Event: Nepal Earthquake
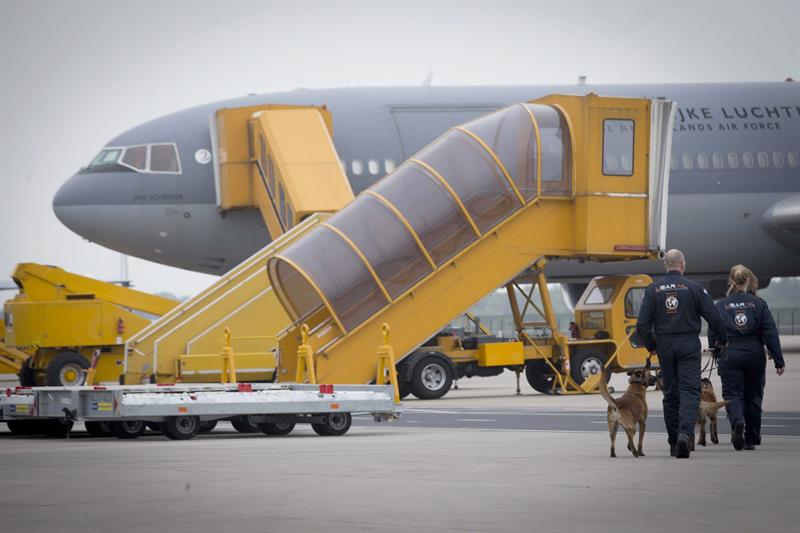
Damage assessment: no_damage